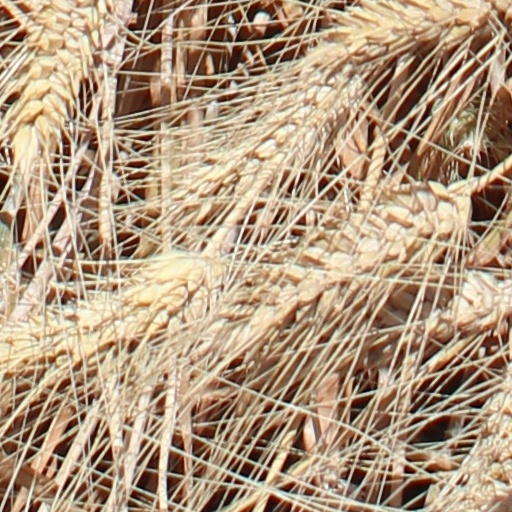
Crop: wheat